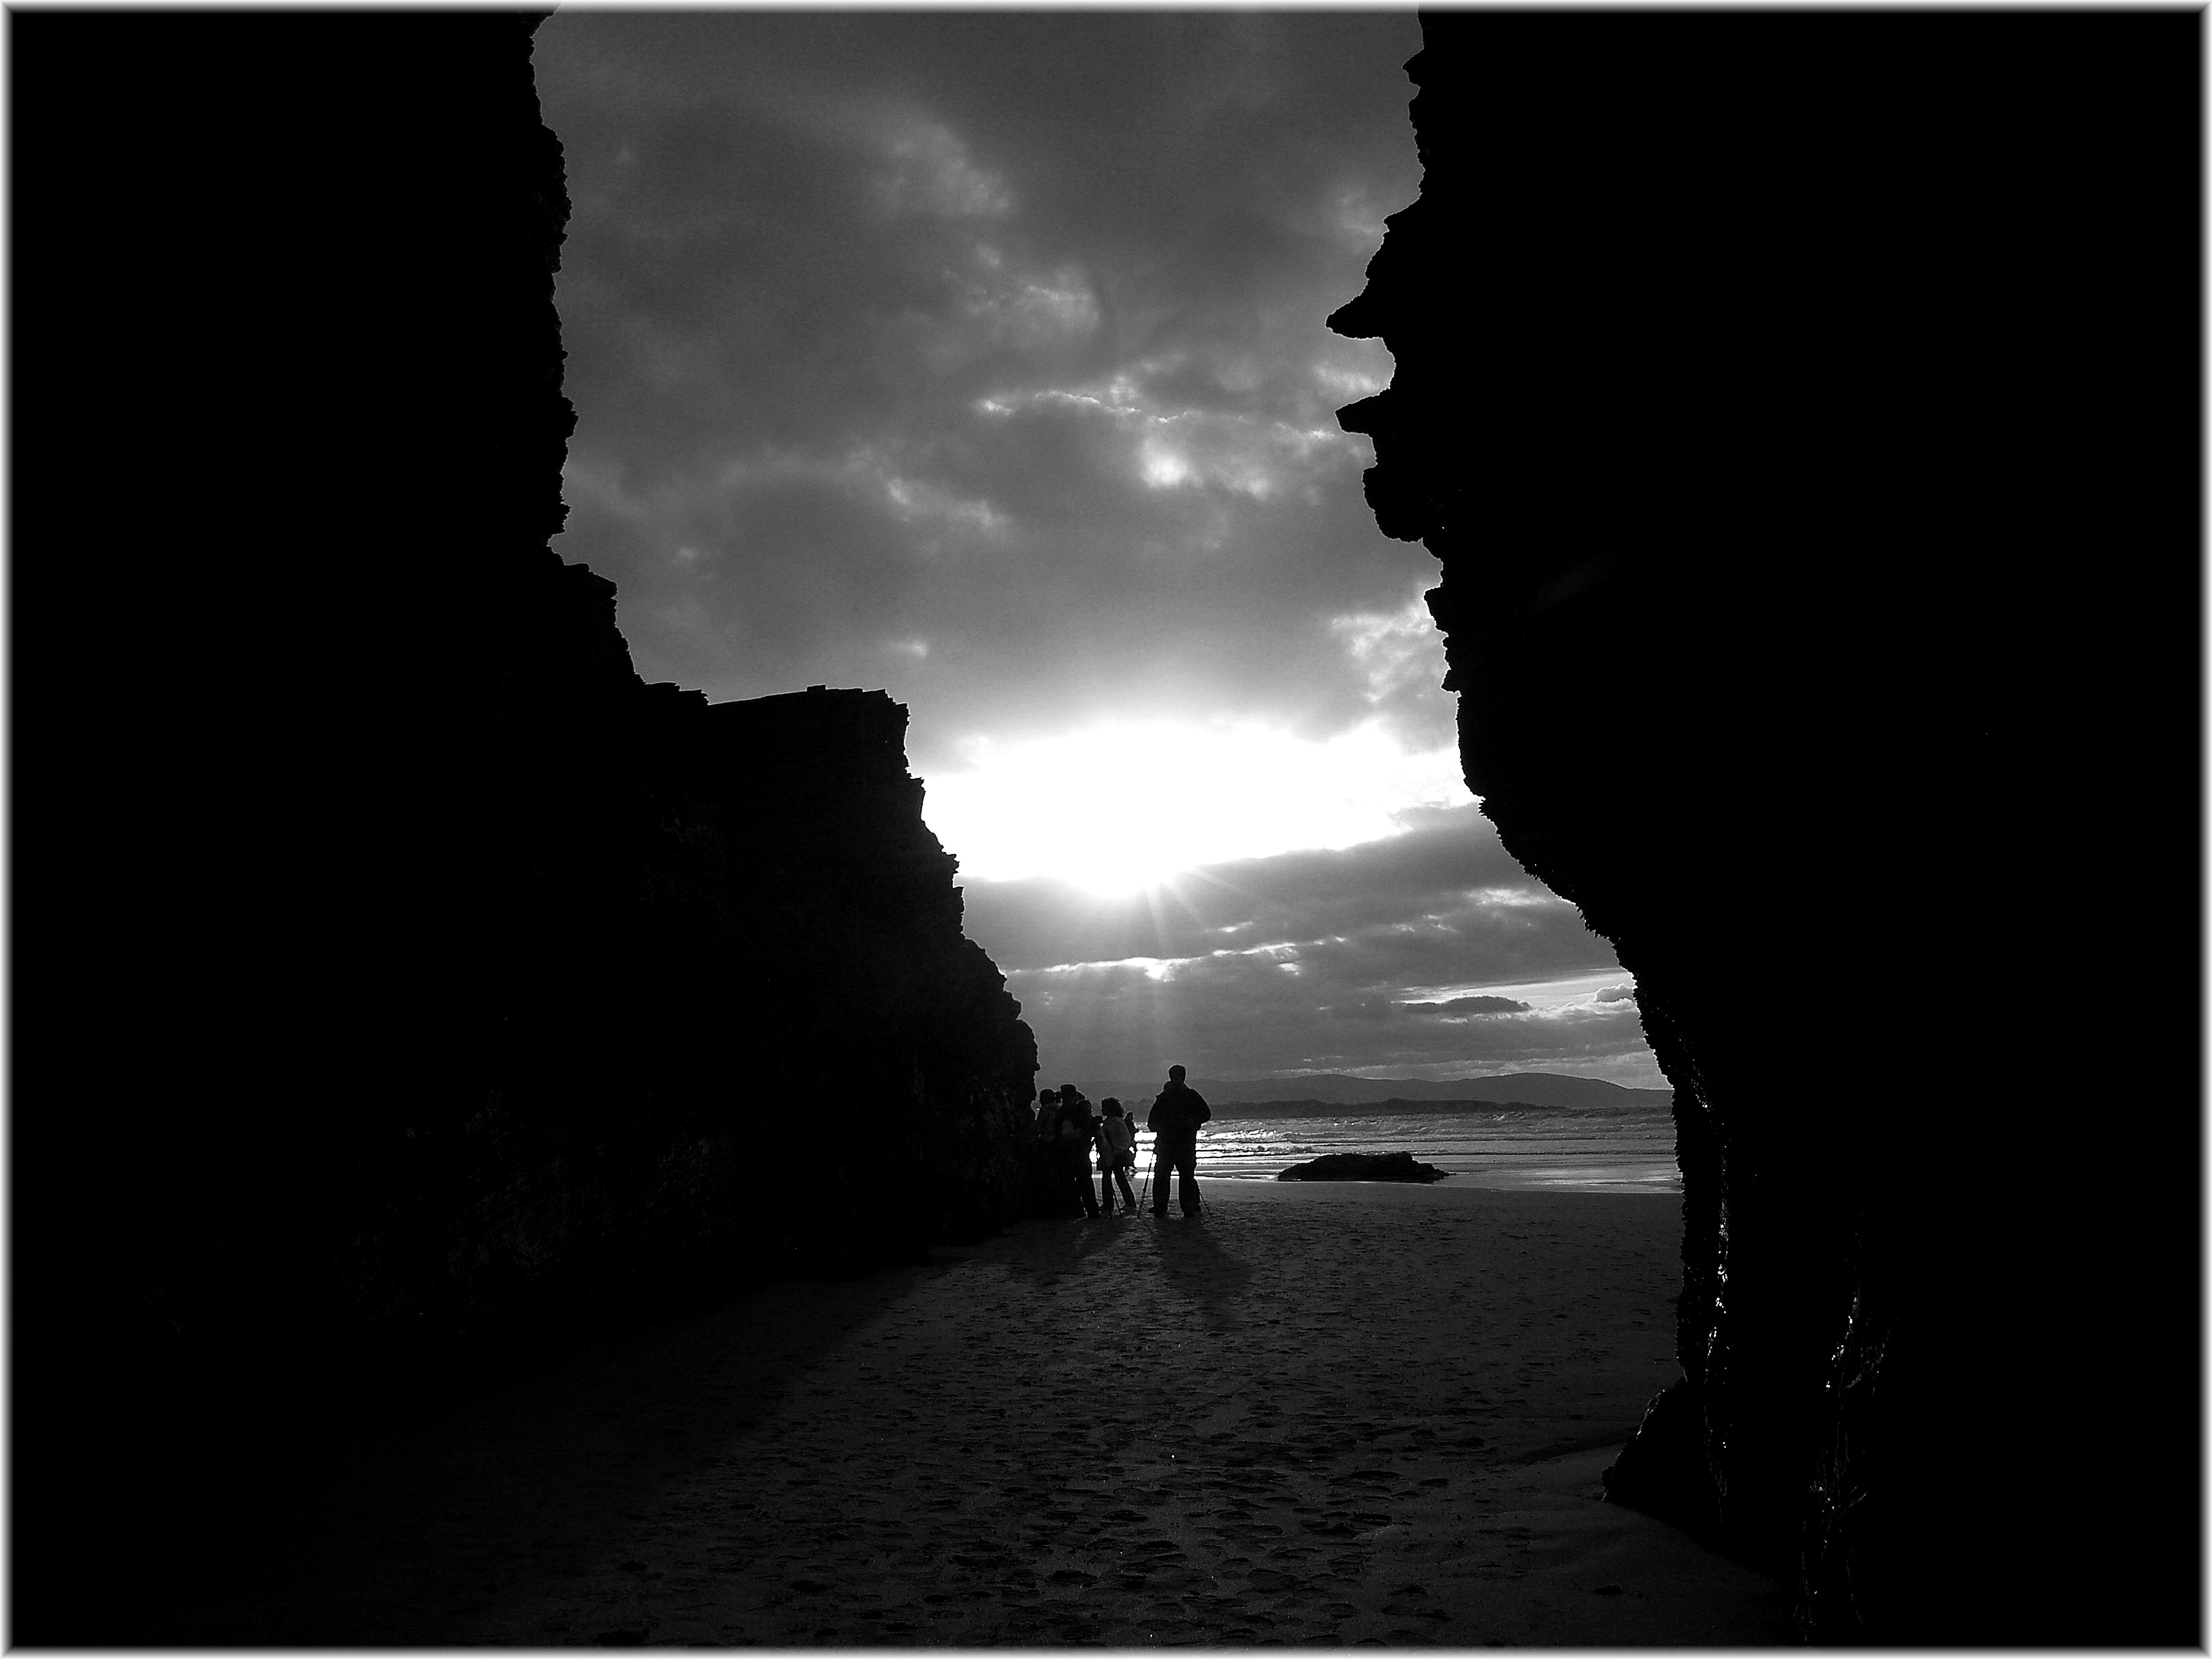
beach, horizon, silhouette, light, cloud, black and white, sky, photography, sunlight, atmosphere, europe, reflection, shadow, darkness, black, monochrome, lighting, moonlight, bw, spain, espagne, photograph, europa, playa, galicia, lugo, blancoynegro, espanha, image, bn, espana, monocromo, ribadeo, galiza, arenal, galice, brancoenegro, provinciadelugo, ascatedrais, lascatedrales, playas, marialucense, monochrome photography, atmospheric phenomenon